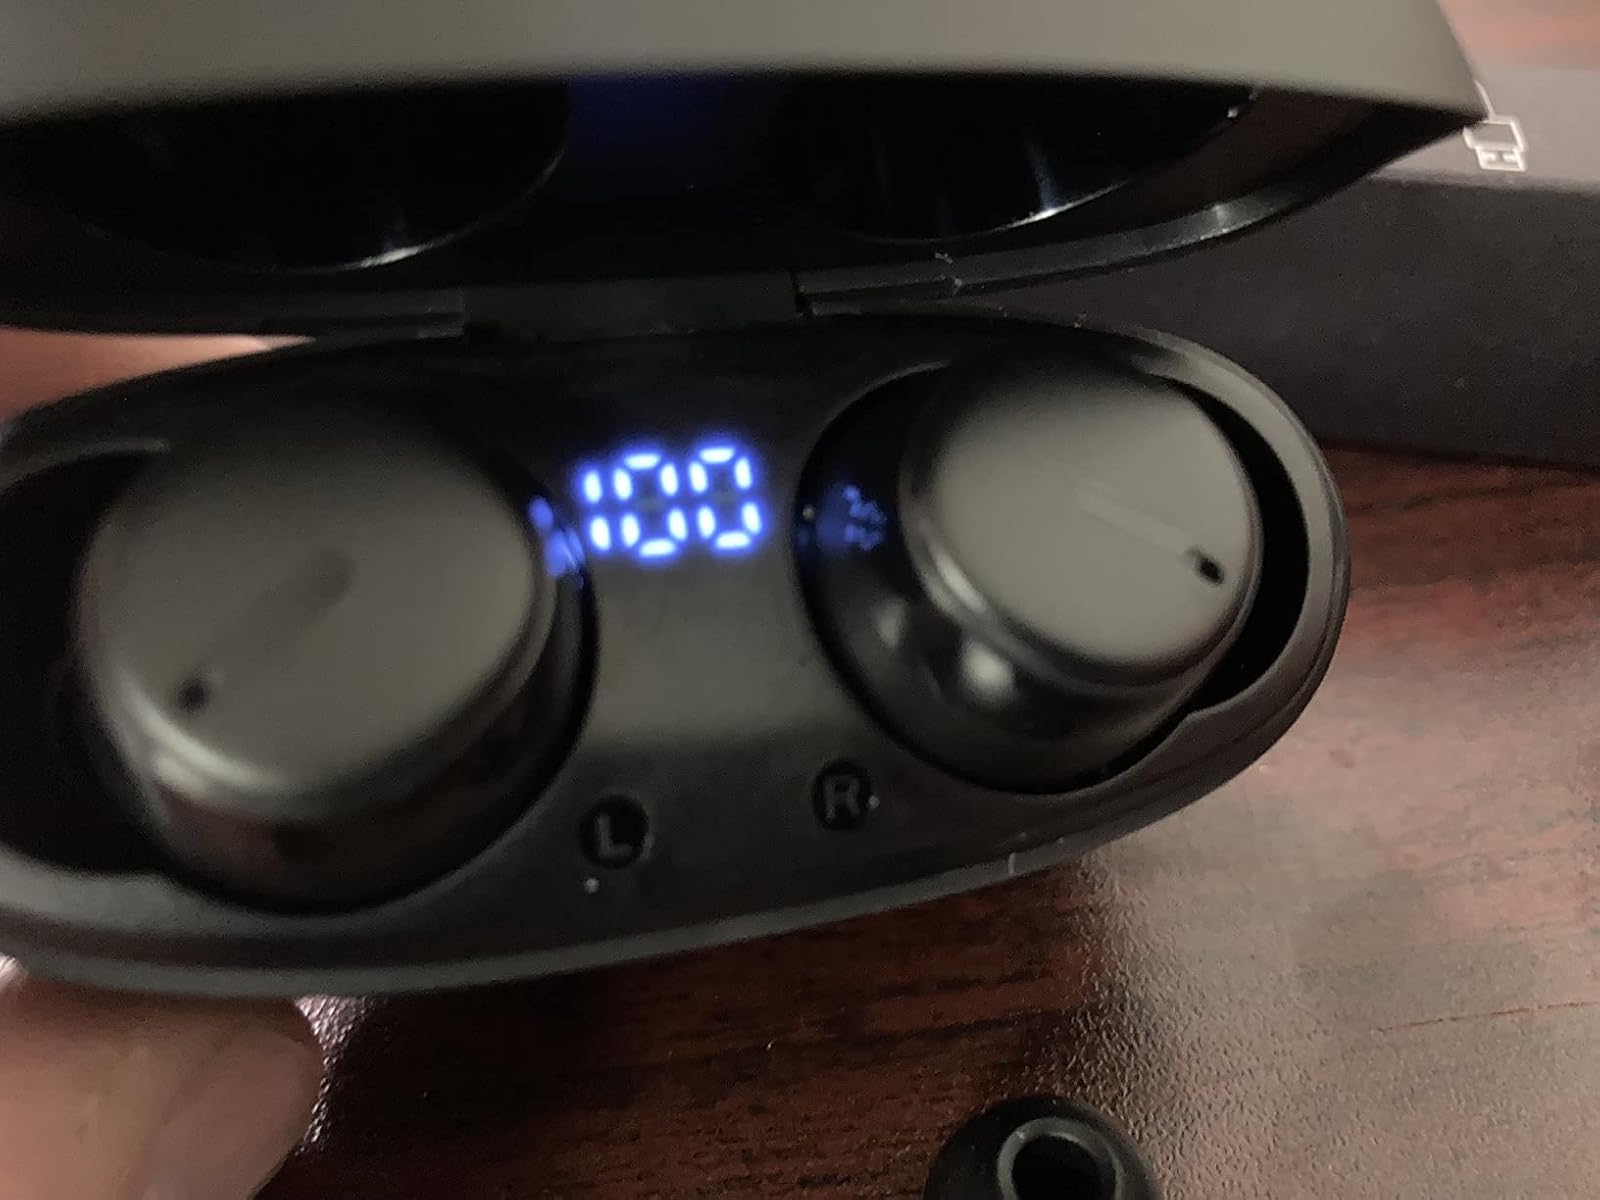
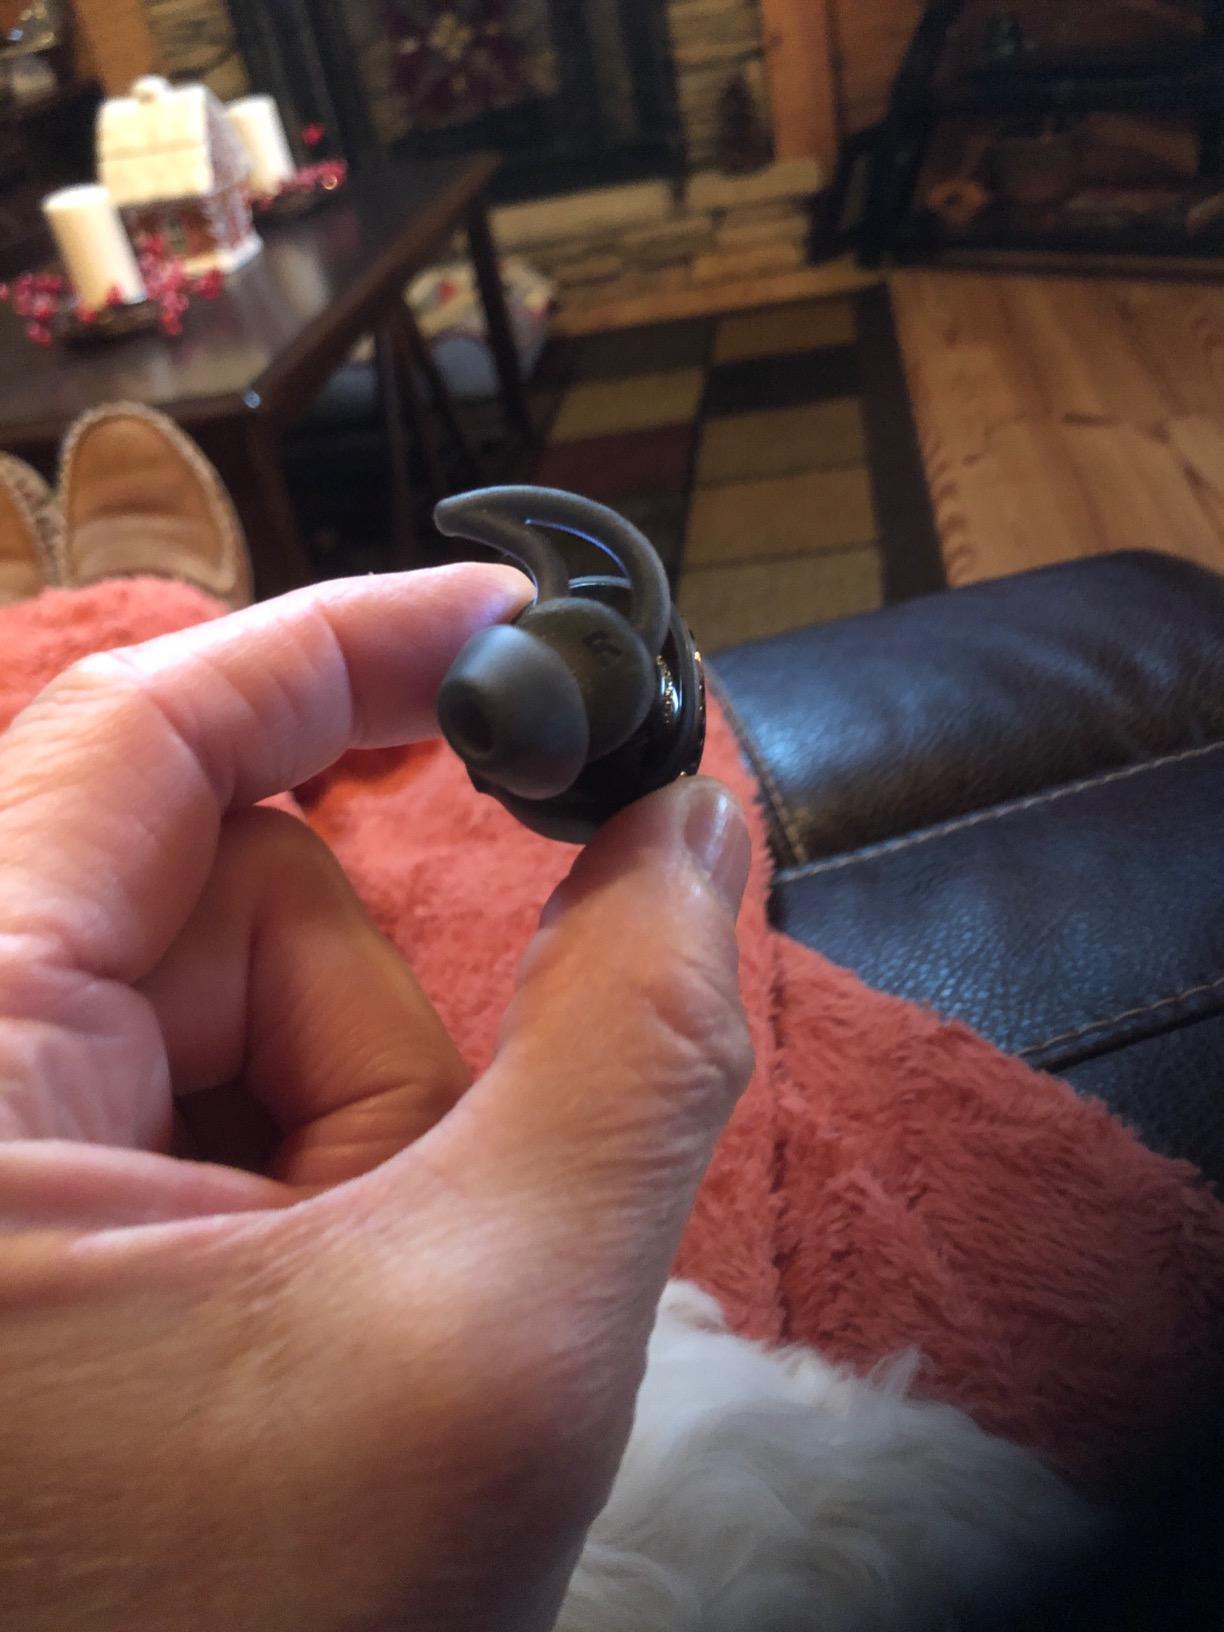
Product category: earbuds
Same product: no